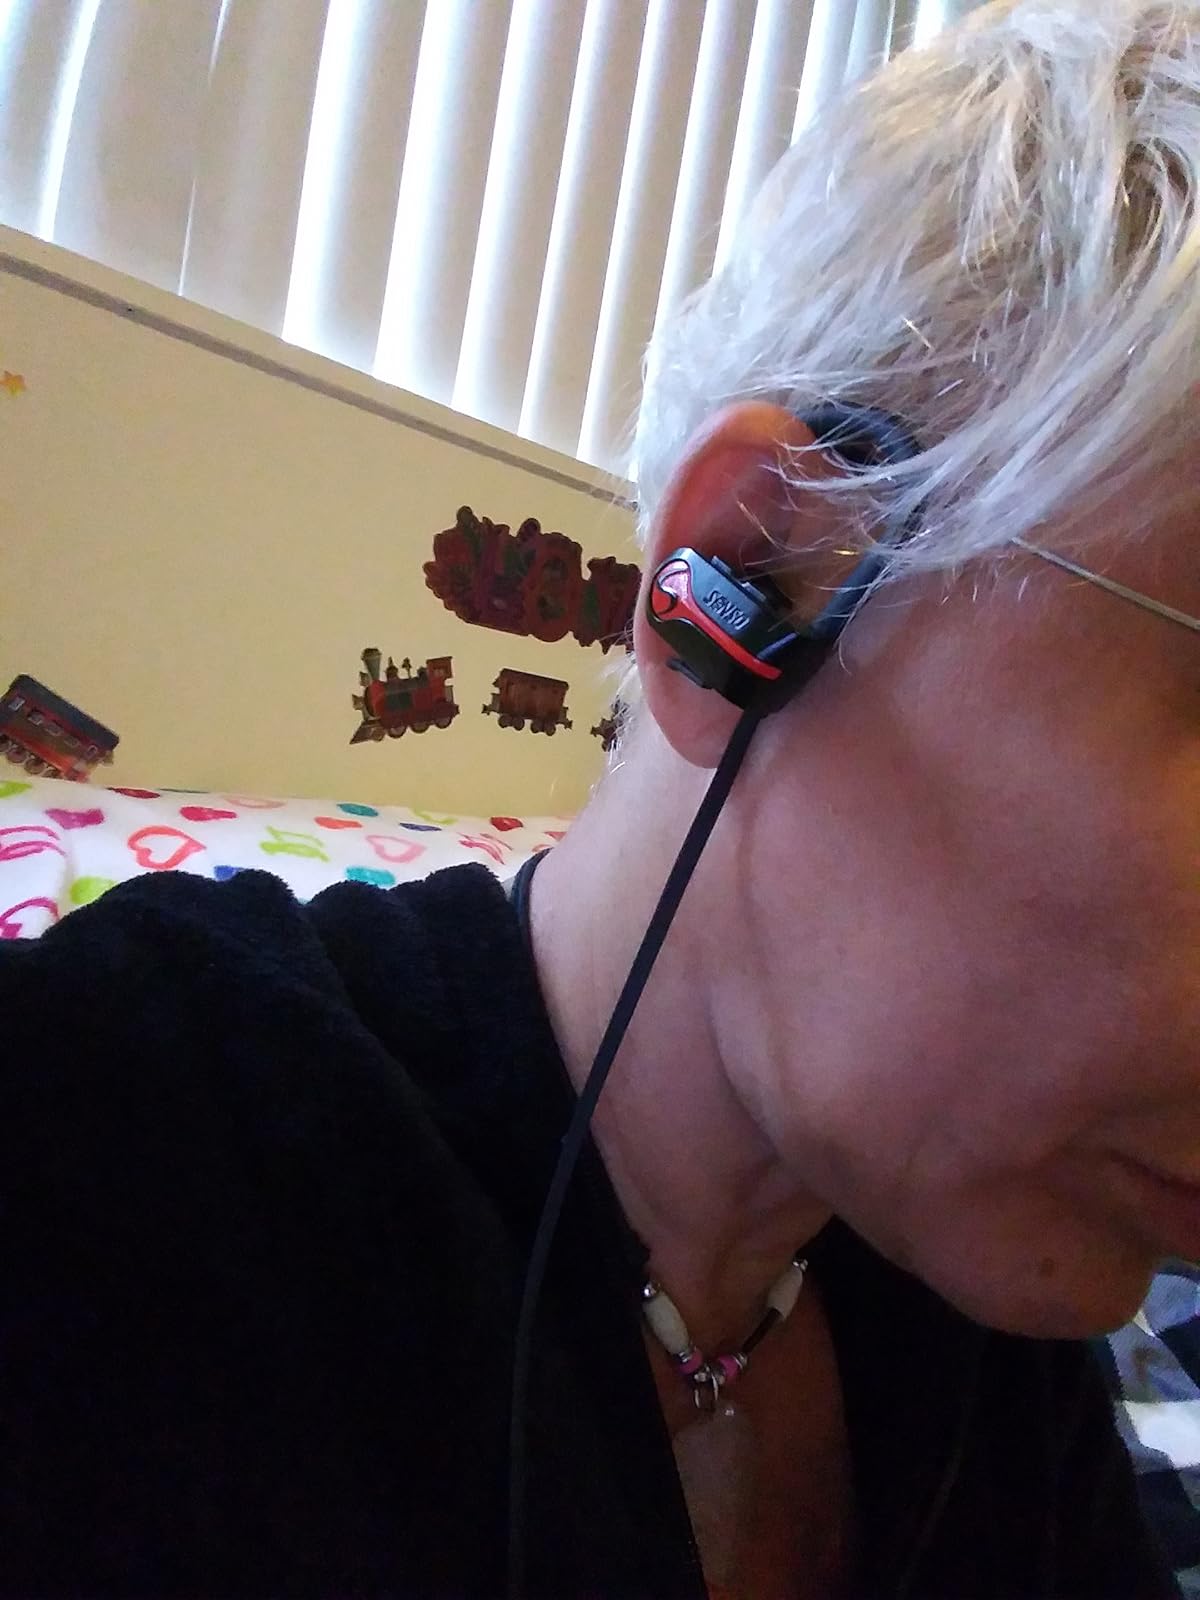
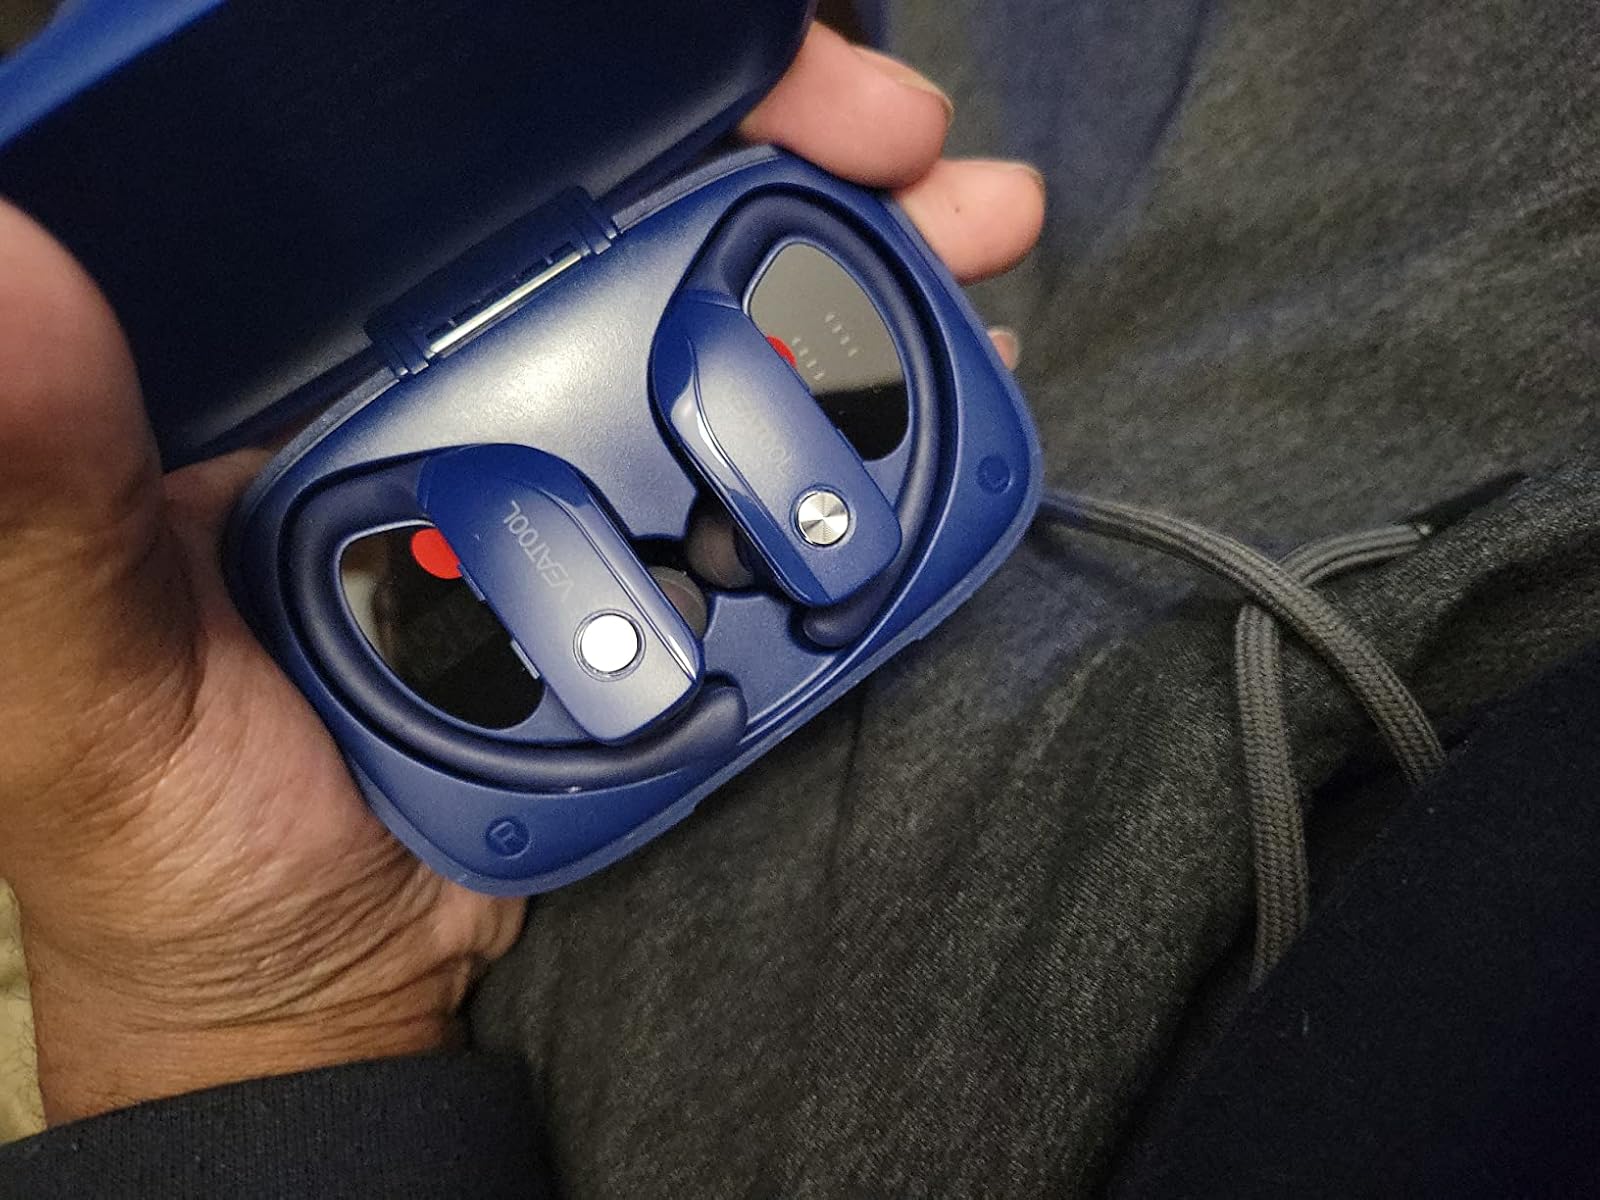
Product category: earbuds
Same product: no